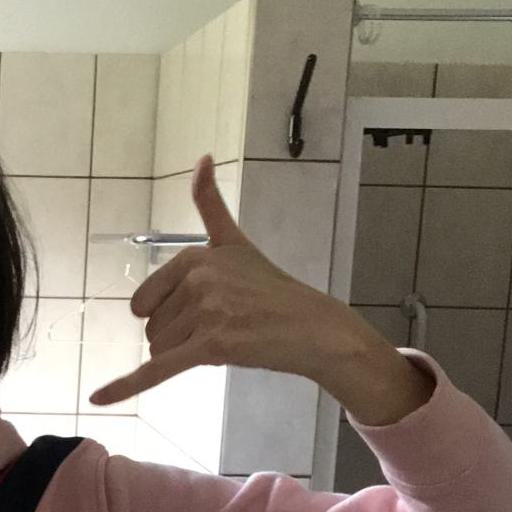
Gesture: call